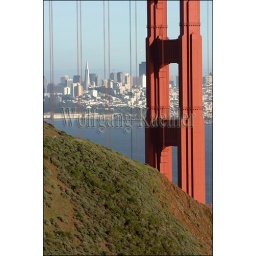
Usa, california, san francisco, view of golden gate bridge from marine headlands with san francisco in background